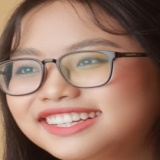
ca sĩ Phương Mỹ Chi